Tenohira ni Ai o!

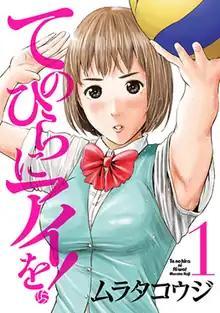
First volume cover

is a Japanese manga series written and illustrated by Kōji Murata. It was serialied in Shogakukan's manga magazine "Weekly Big Comic Spirits" from August 2016 to October 2017, with its chapters collected in five volumes.